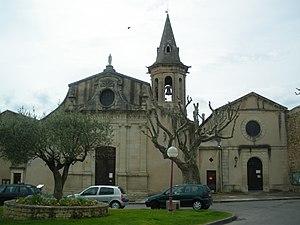
l'église d'Aubignan, Vaucluse, France
Cet article recense les monuments historiques du département de Vaucluse, en France.
L'église Notre-Dame de l'Annonciation et Saint Victor Martyr d'Aubignan est une église bâtie au XVIIIᵉ siècle, après l'effondrement de l'ancienne église, en 1729.
Aubignan est une commune française située dans le département de Vaucluse, en région Provence-Alpes-Côte d’Azur.